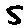
Label: 5